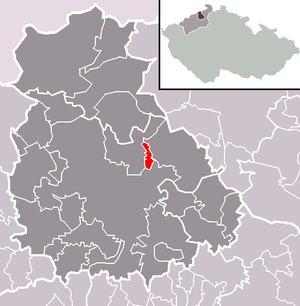
Ryjice est une commune du district et de la région d'Ústí nad Labem, en Tchéquie. Sa population s'élevait à 193 habitants en 2018.